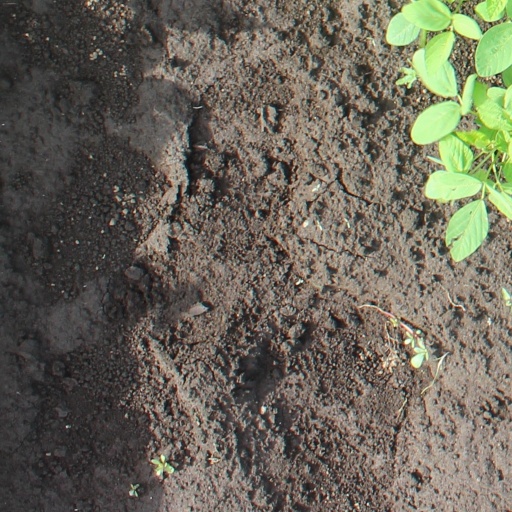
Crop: soybean